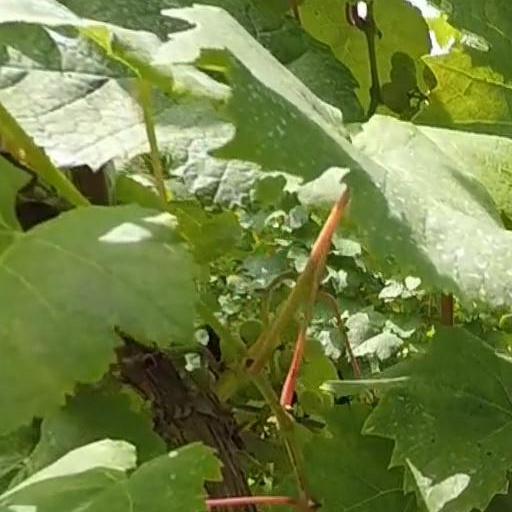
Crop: grape